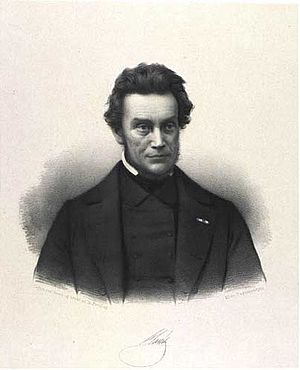
Christian Jørgen Hauch
Christian Jørgen Hauch. Litografi af Edvard Fortling
Christian Jørgen Hauch var en dansk departementschef.